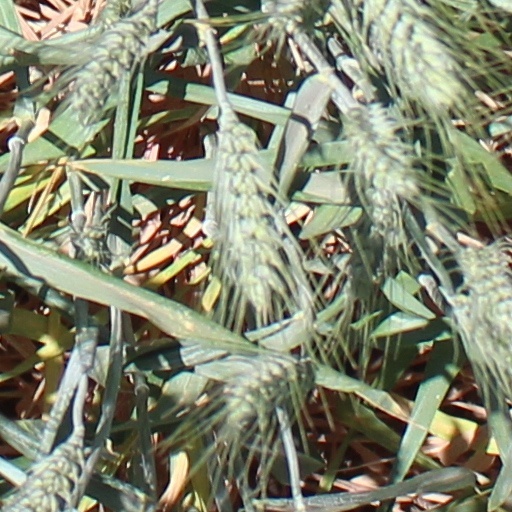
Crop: wheat